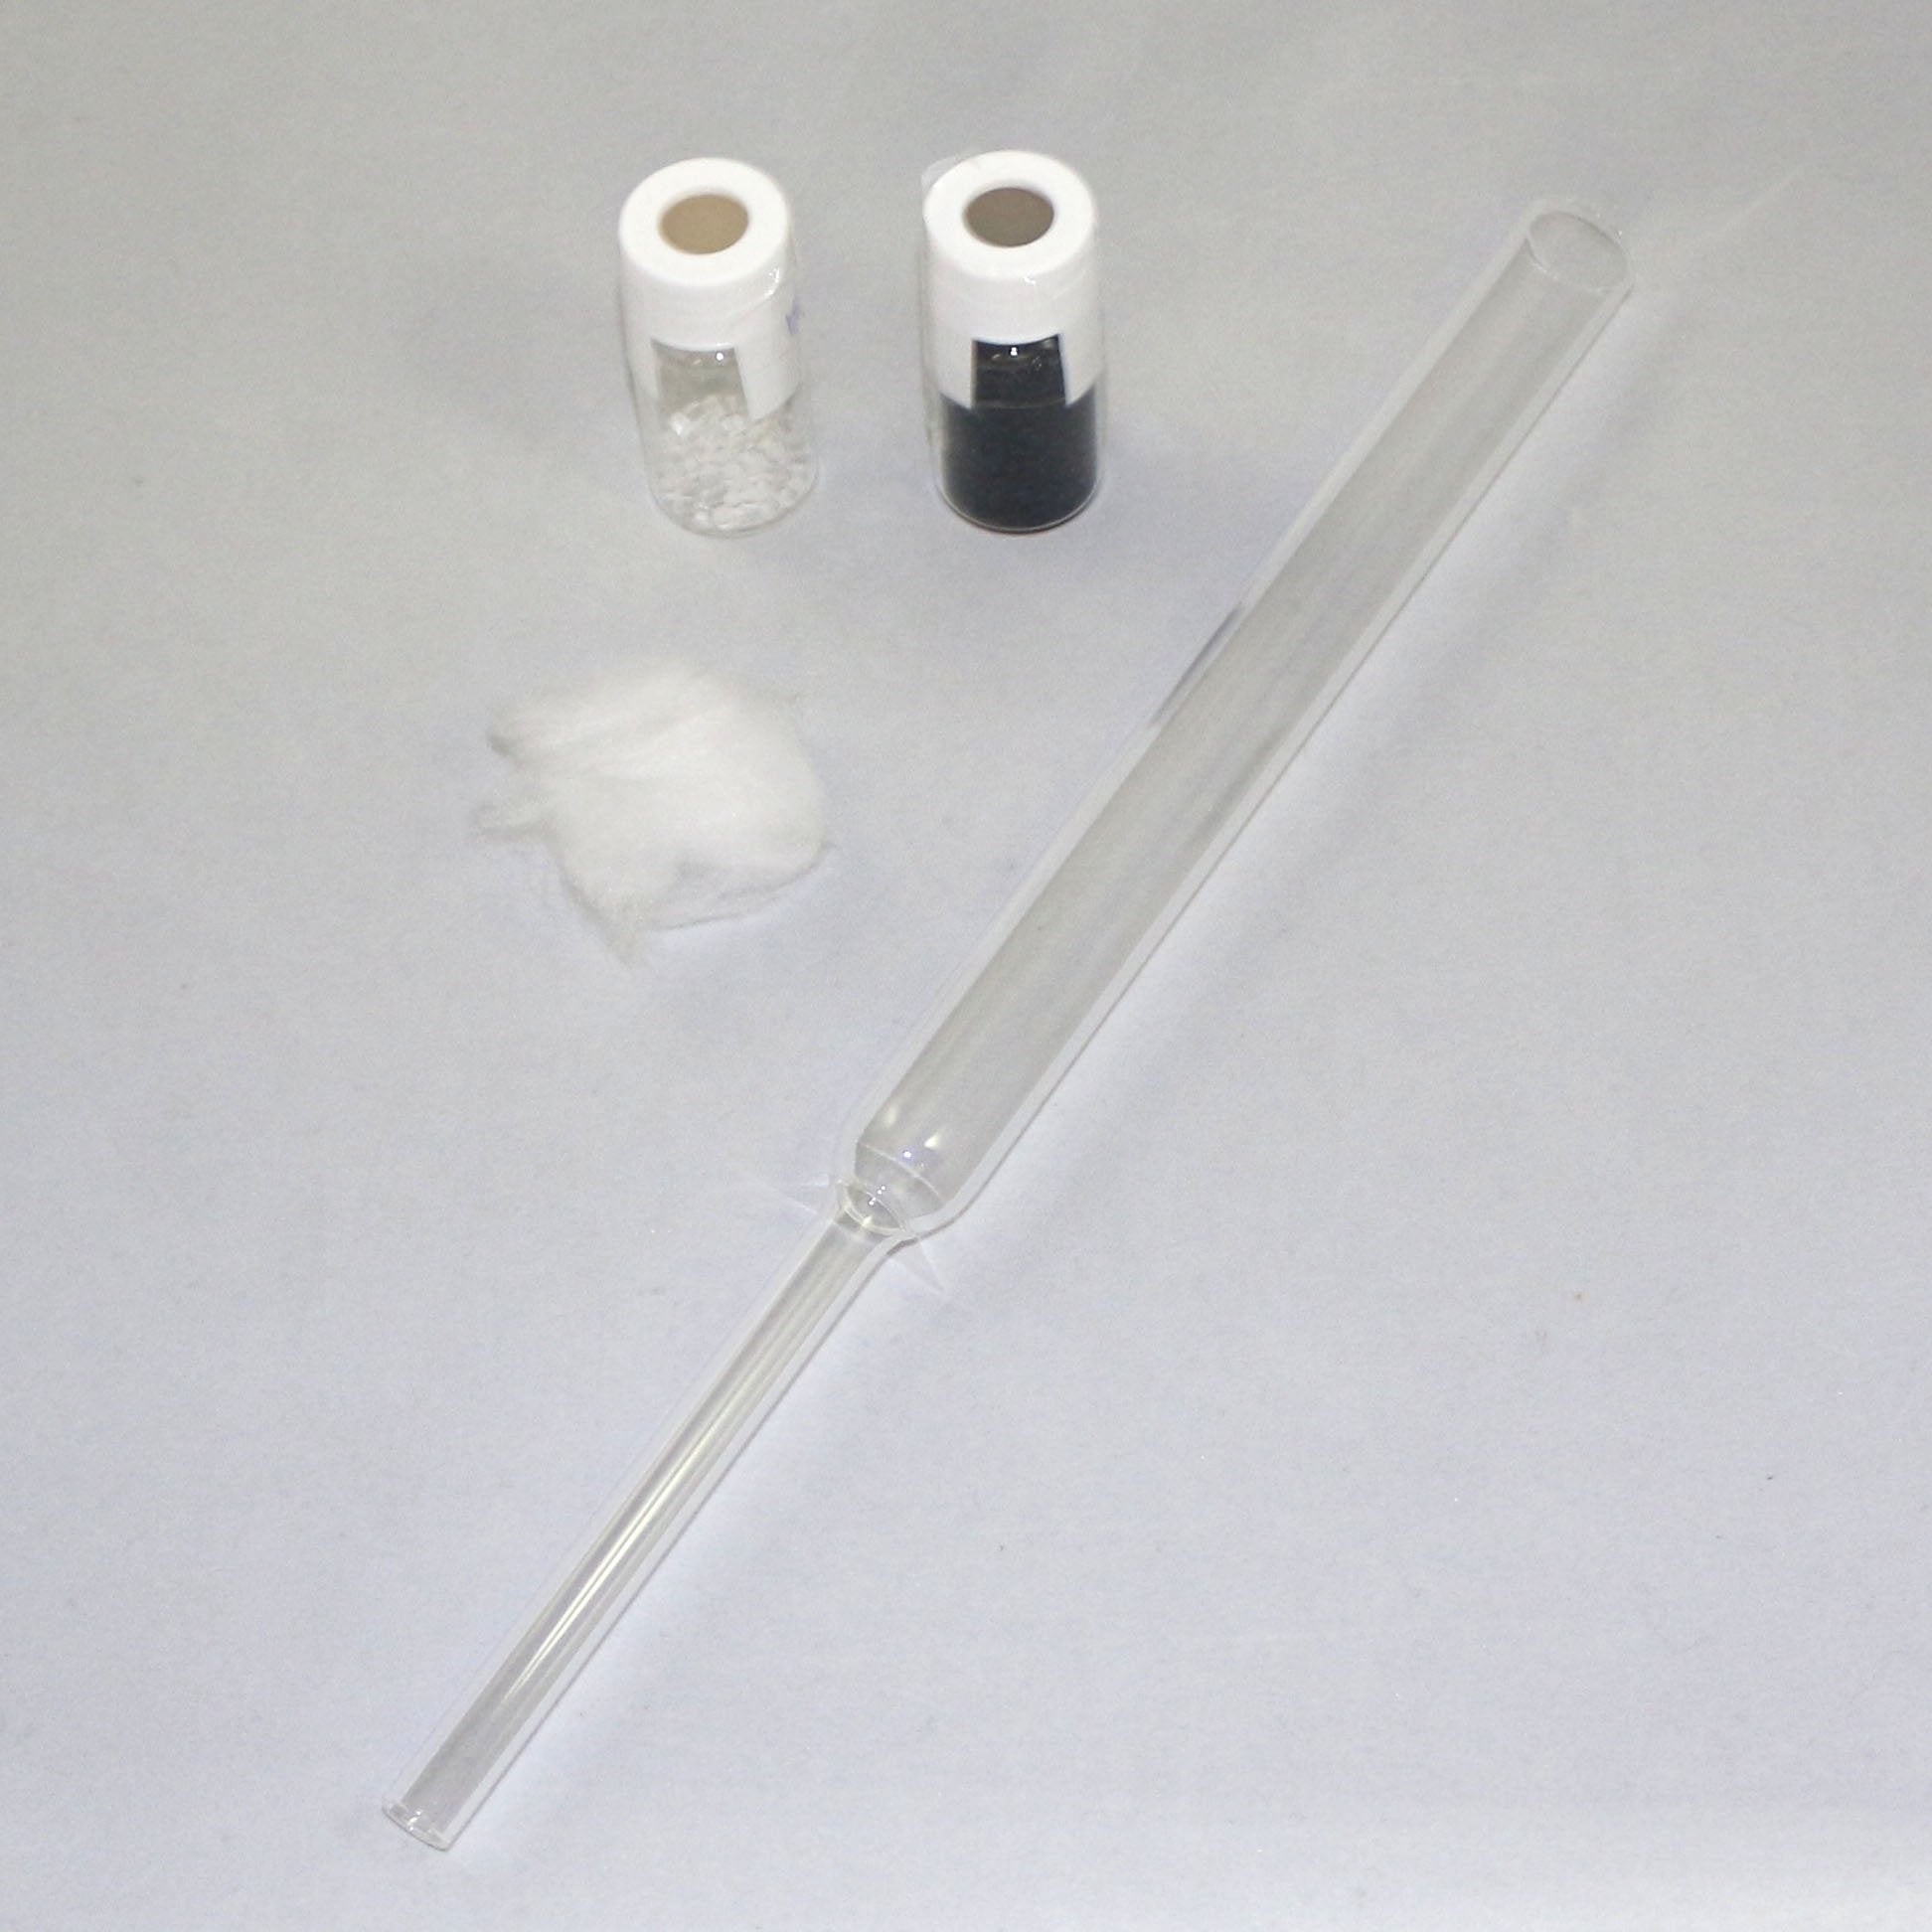
Combustion Tube Assembly - Lotix General Catalyst
Includes: combustion tube, quartz wool, catalyst, quartz beads For non-salt applications Compatible with the Lotix
Brand: Teledyne Tekmar
Category: Business & Industrial > Science & Laboratory > Laboratory Equipment > Laboratory Funnels